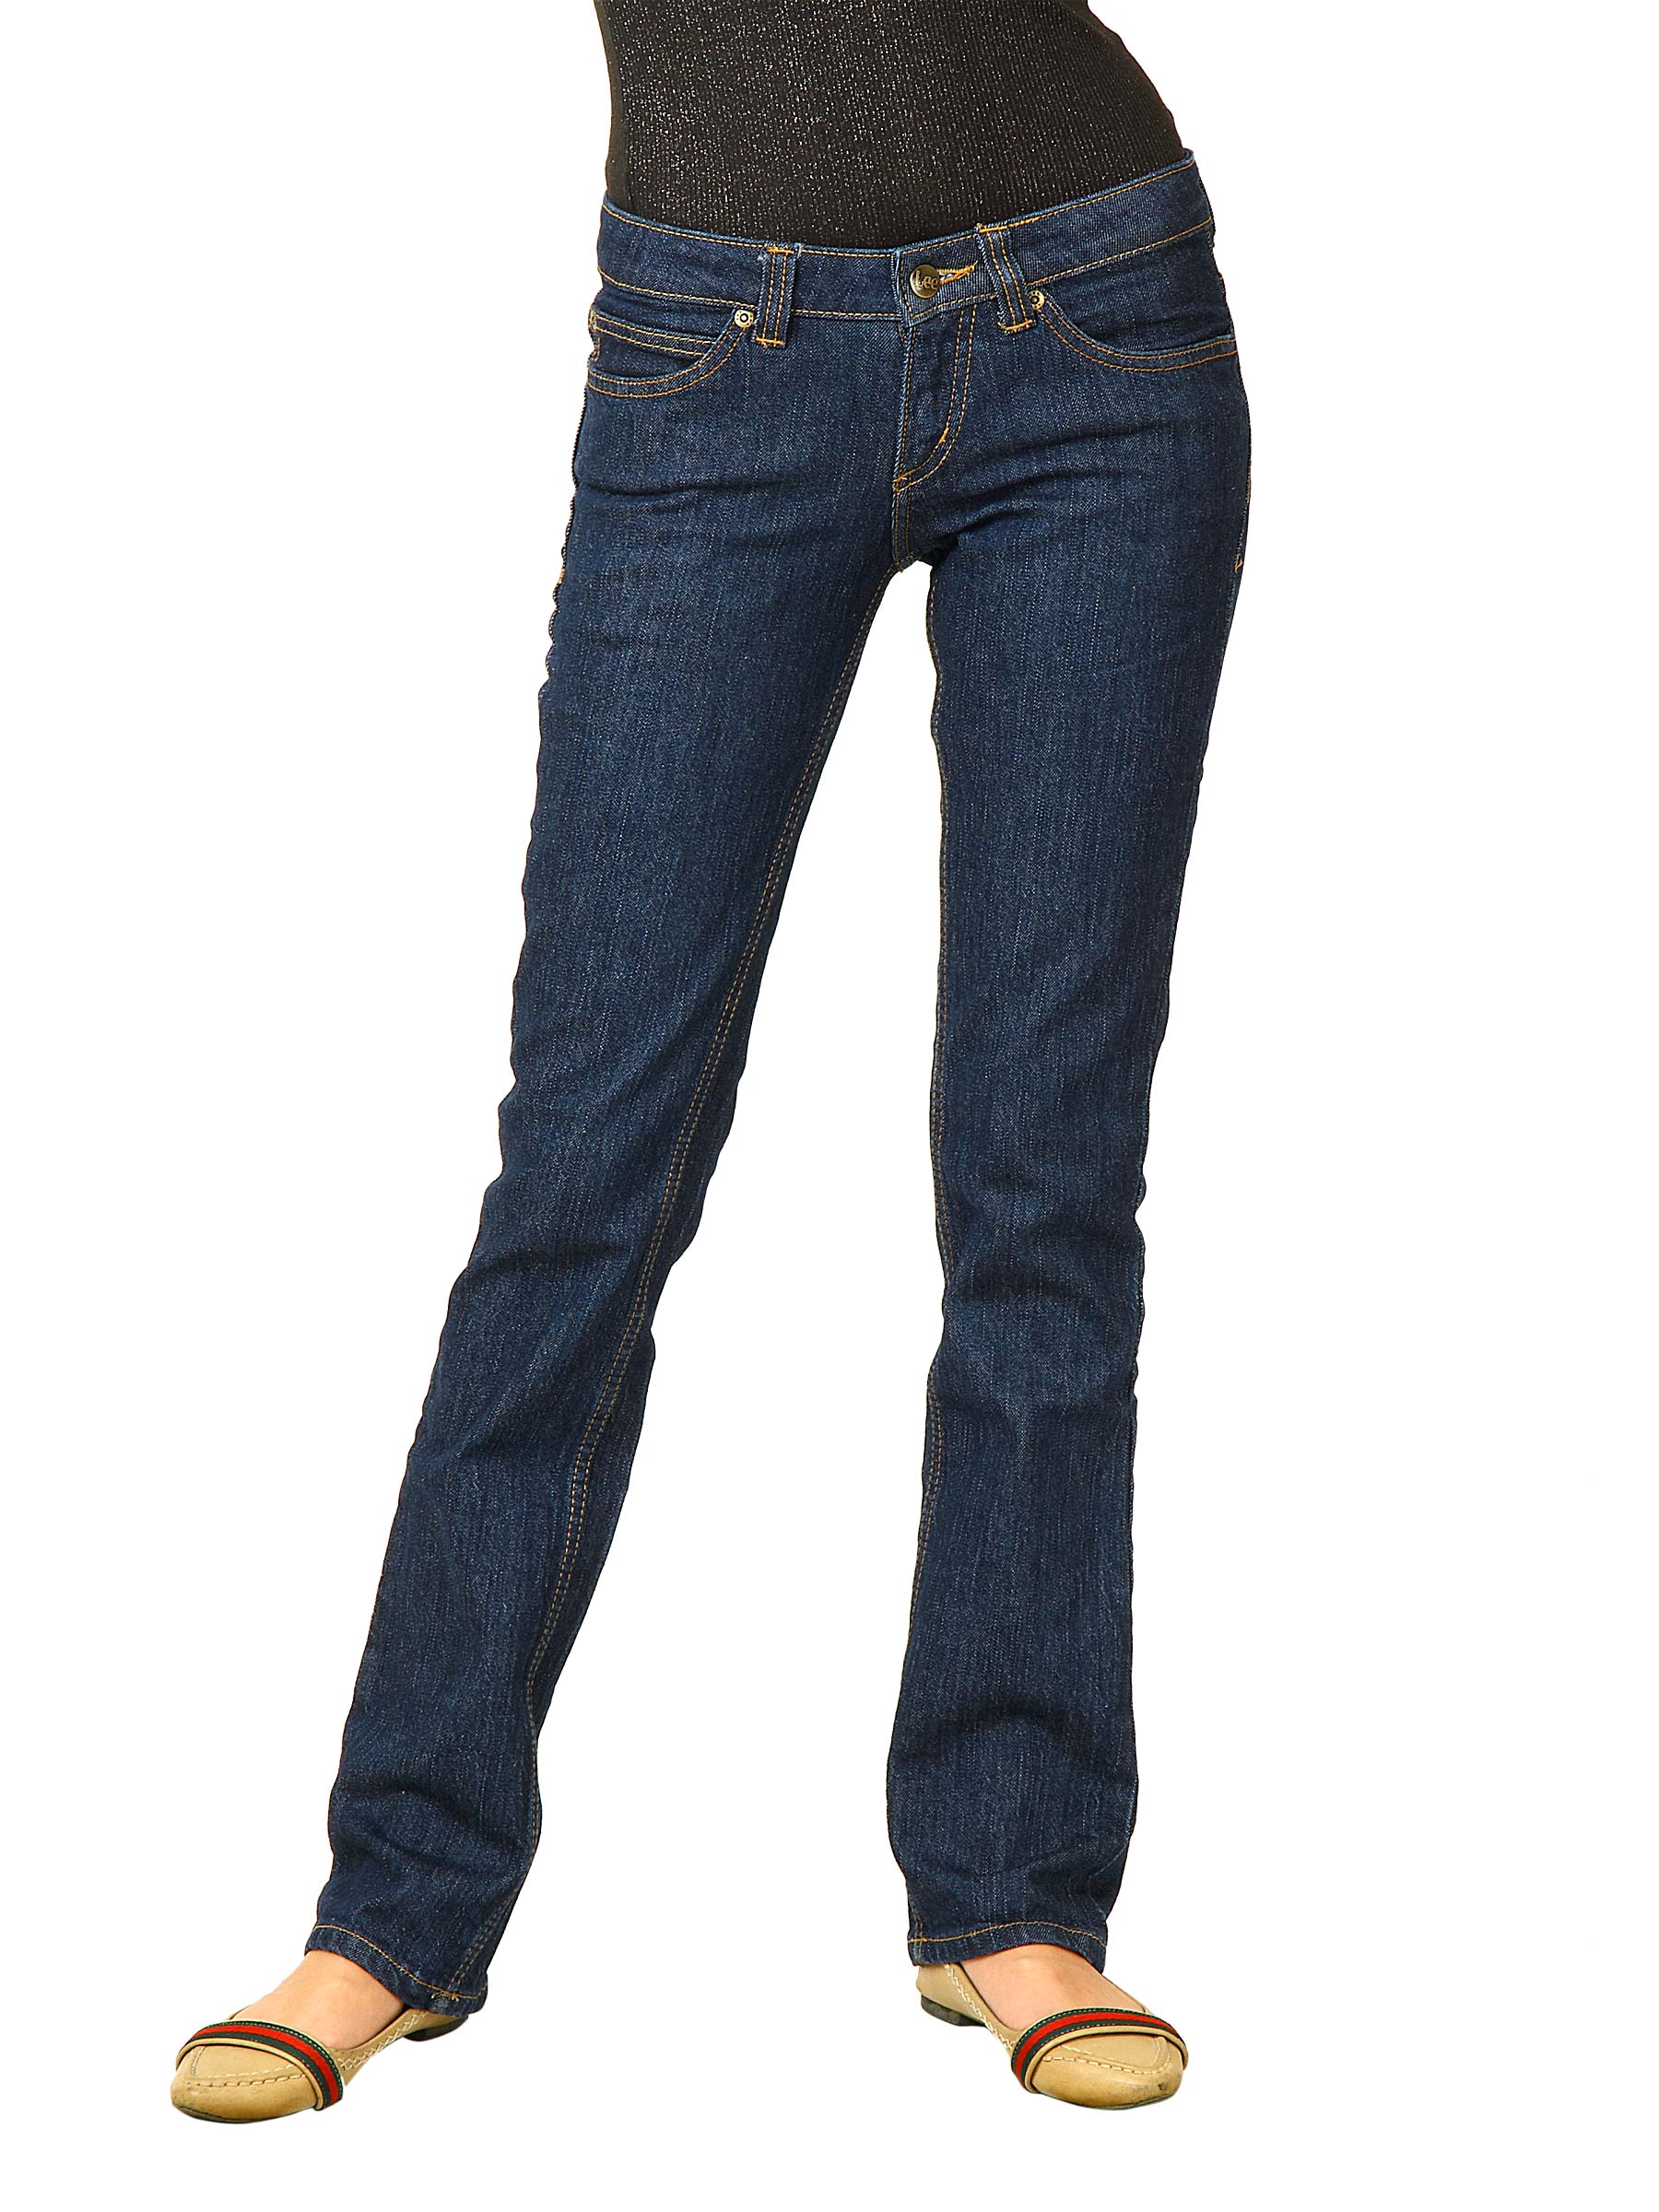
Lee Women Blue Jeans
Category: Apparel / Bottomwear / Jeans
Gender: Women
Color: Blue
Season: Summer 2013
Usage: Casual